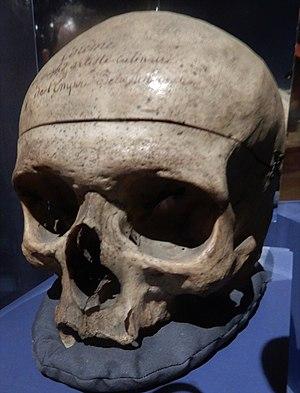
Le crâne de Marie-Antoine Carême a rejoint la collection de P. M. A. Dumoutier Dumoutier à l'époque où l'on croyait en la phrénologie. Il a ensuite rejoint les collections du Musée de l'Homme. Voir Ackerknecht E. H. P. M. A. Dumoutier et la collection phrénologique du Musée de l'Homme. In: Bulletins et Mémoires de la Société d'anthropologie de Paris, X° Série. Tome 7 fascicule 5-6, 1956. pp. 289-308.
Marie-Antoine dit Antonin Carême est un pâtissier et un chef français né le 8 juin 1784 à Paris où il meurt le 12 janvier 1833.